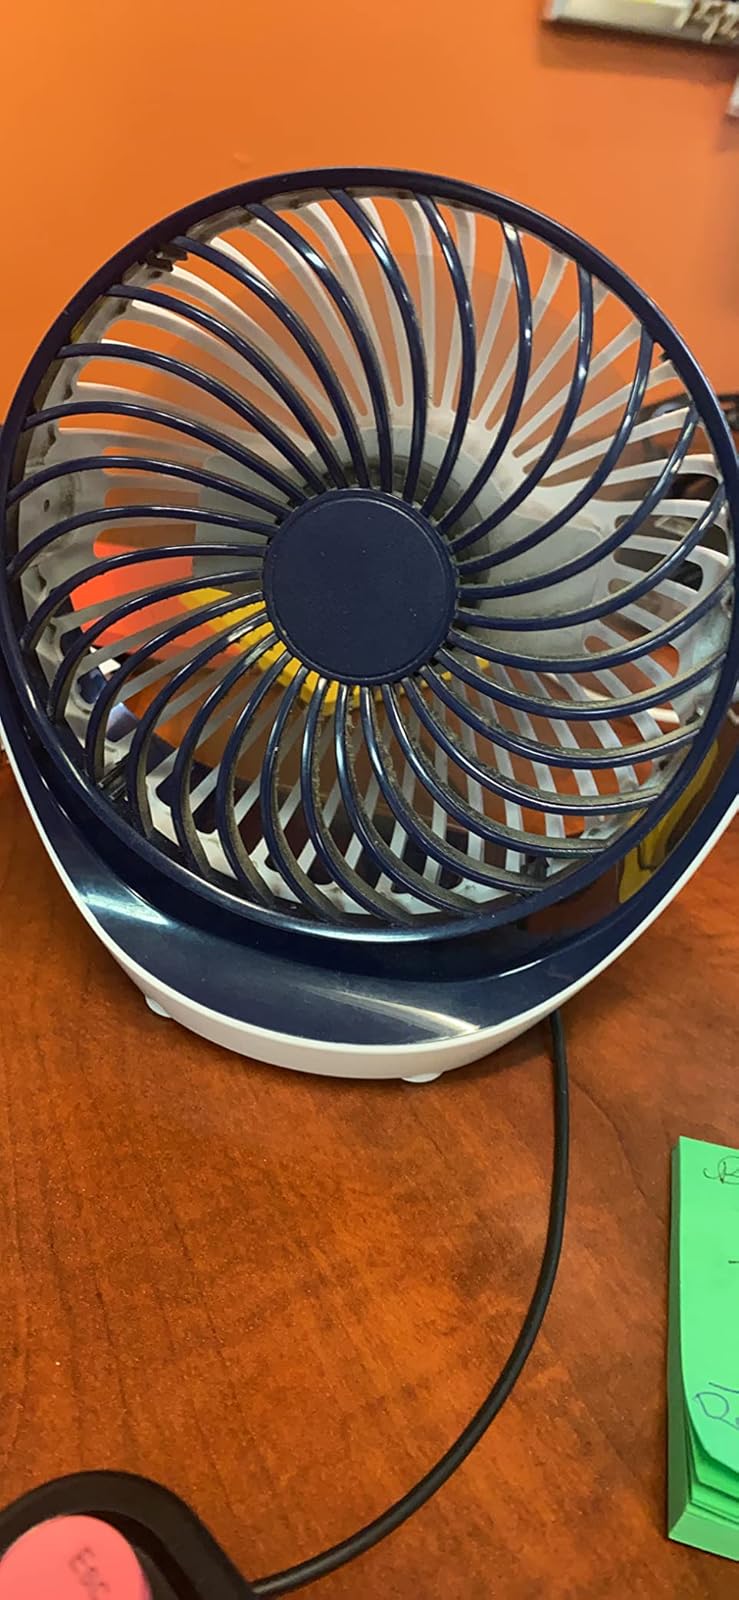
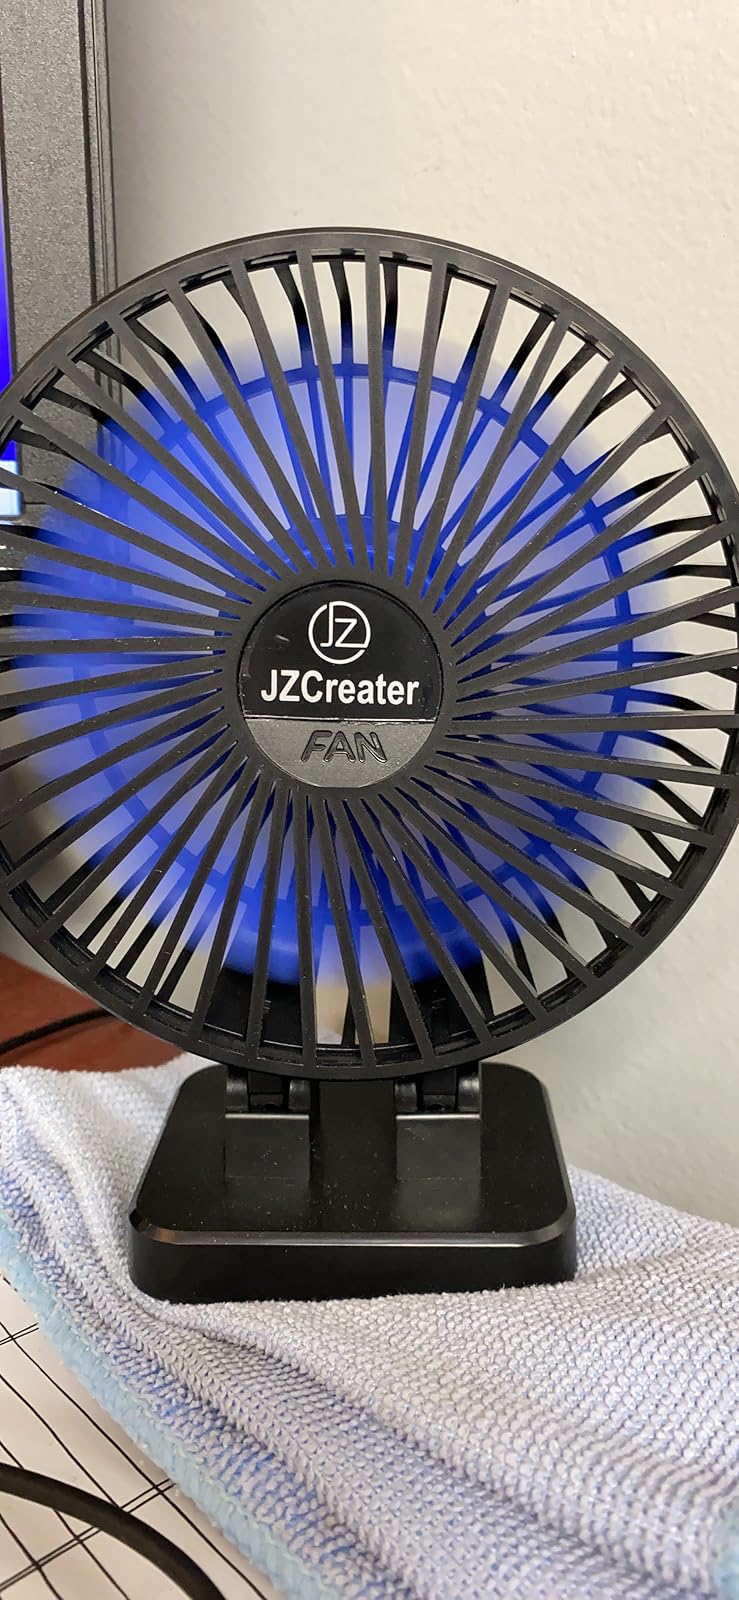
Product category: fan
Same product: no